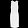
Label: Dress